Sarah Spain

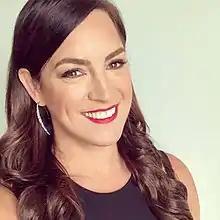
Spain in December 2020

Sarah Colby Spain (born August 18, 1980) is an American sports reporter. She hosts the daily iHeart women's sports podcast "Good Game with Sarah Spain," is the co-author of the book "Runs In The Family," and works as an espnW talent. Previous jobs including ESPN television personality, ESPN podcast and radio host, espnW columnist, and occasional SportsCenter reporter.